Calabria

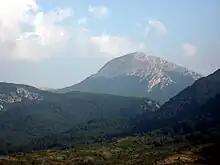
Pollino National Park

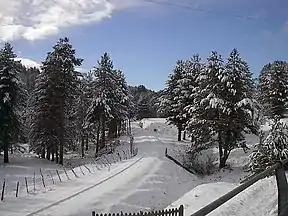
La Sila National Park

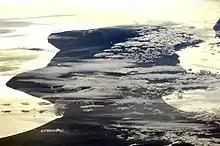
Calabria in a photo from the ISS

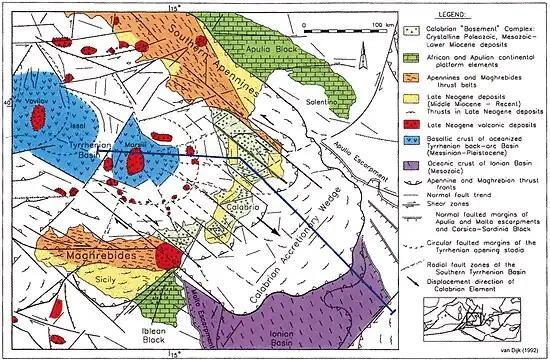
Geotectonic map of the Central Mediterranean Area and the Calabrian Arc. The blue area is the geotectonic cross section depicted below. From van Dijk (1992).

The region is generally known as the "toe" of the Italian Peninsula, and is a long and narrow peninsula which stretches from north to south for , with a maximum width of . Some 42% of Calabria's area, corresponding to 15,080 km, is mountainous, 49% is hilly, while plains occupy only 9% of the region's territory. It is surrounded by the Ionian and Tyrrhenian seas. It is separated from Sicily by the Strait of Messina, where the narrowest point between Capo Peloro in Sicily and Punta Pezzo in Calabria is only .